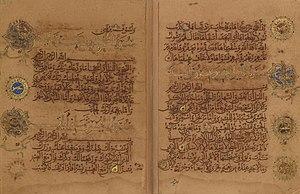
Ibn al-Bawwab, appelé également Ibn al-Sitri, était un célèbre calligraphe et enlumineur perse qui vivait dans l'Irak abbasside à l'époque de la dynastie iranienne Bouyide. Il est probablement mort autour de 1022 à Bagdad.